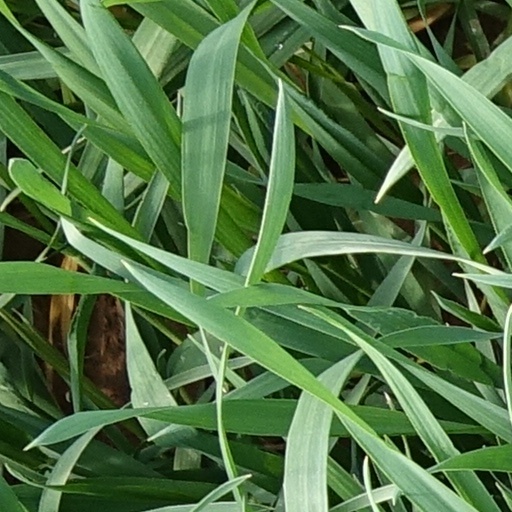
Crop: wheat